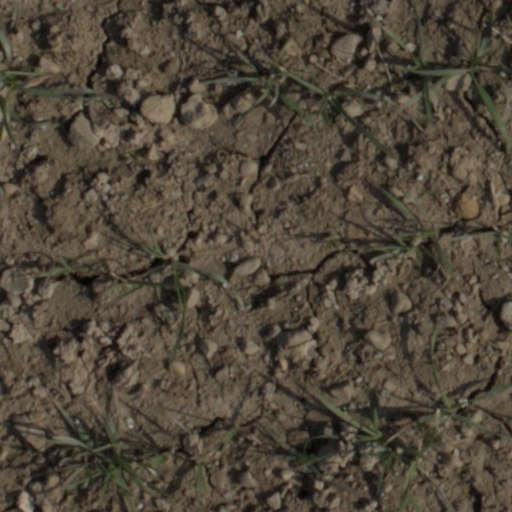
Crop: wheat